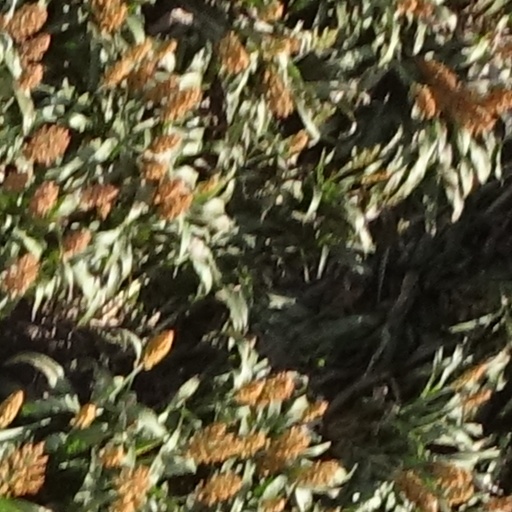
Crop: sorghum